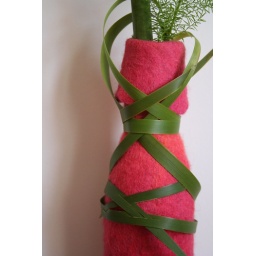
Today I felt like using the bottles again by putting some fresh flowers in them.